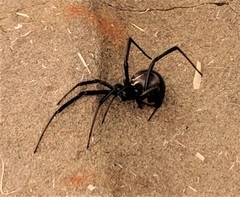
Species: Lactrodectus_hesperus